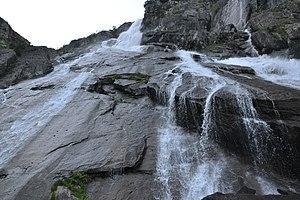
La cascade de Nérech, sur le Ribérot (Bordes-Uchentein, Ariège, France).
Le Riberot est une rivière du sud-ouest de la France, dans le département de l'Ariège et un sous-affluent de la Garonne par le Lez et le Salat. Sa vallée est connue pour conduire au refuge des Estagnous, au pied du mont Valier, la montagne emblématique du Couserans.